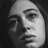
Emotion: neutral